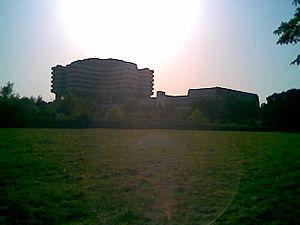
Banjica est un quartier de Belgrade, la capitale de la Serbie. Il est situé pour moitié sur le territoire de la municipalité de Savski Venac et pour moitié sur celui de Voždovac. En 2002, il comptait 17 711 habitants.